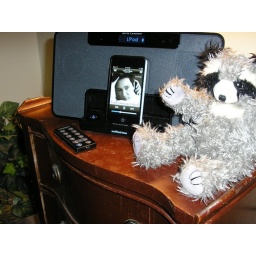
Now somewhere in the black mountain hills of Dakota. There lived a young boy named Rocky Raccoon. Lennon/McCartney